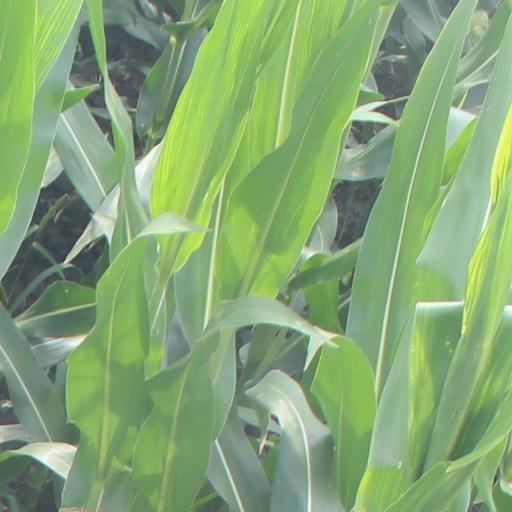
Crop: maize; corn